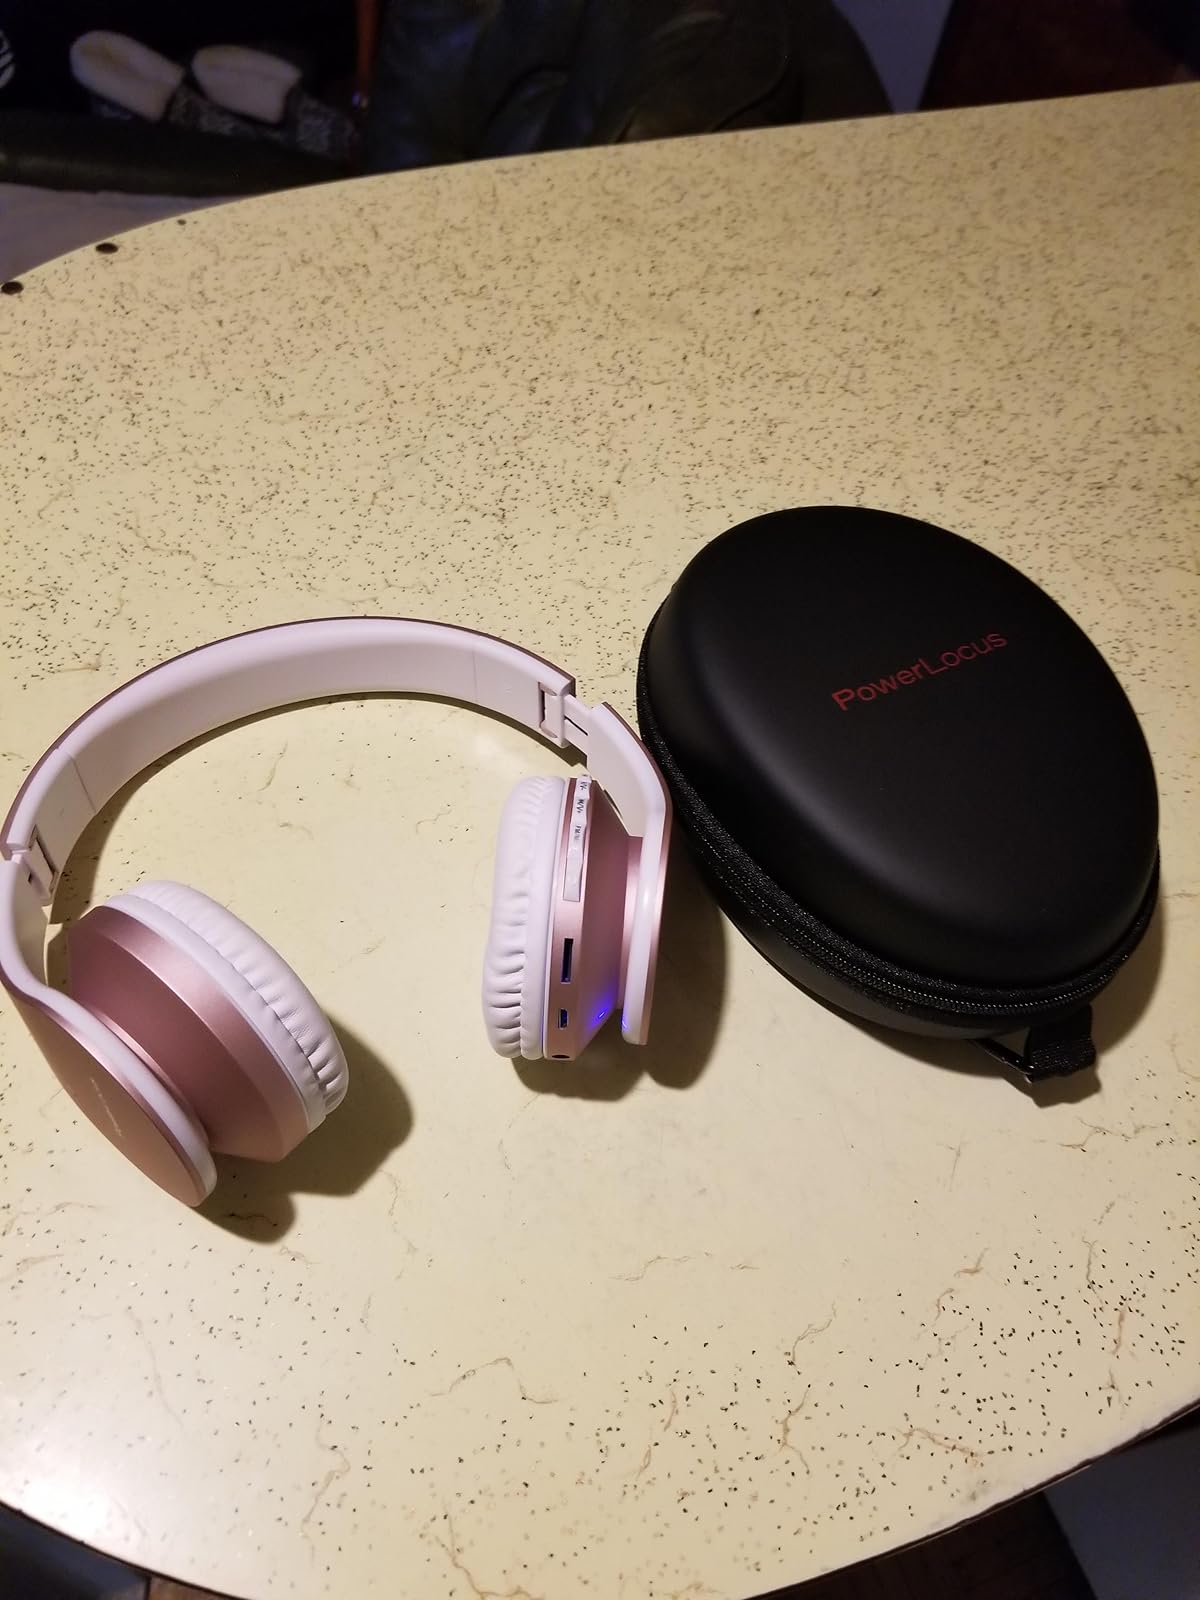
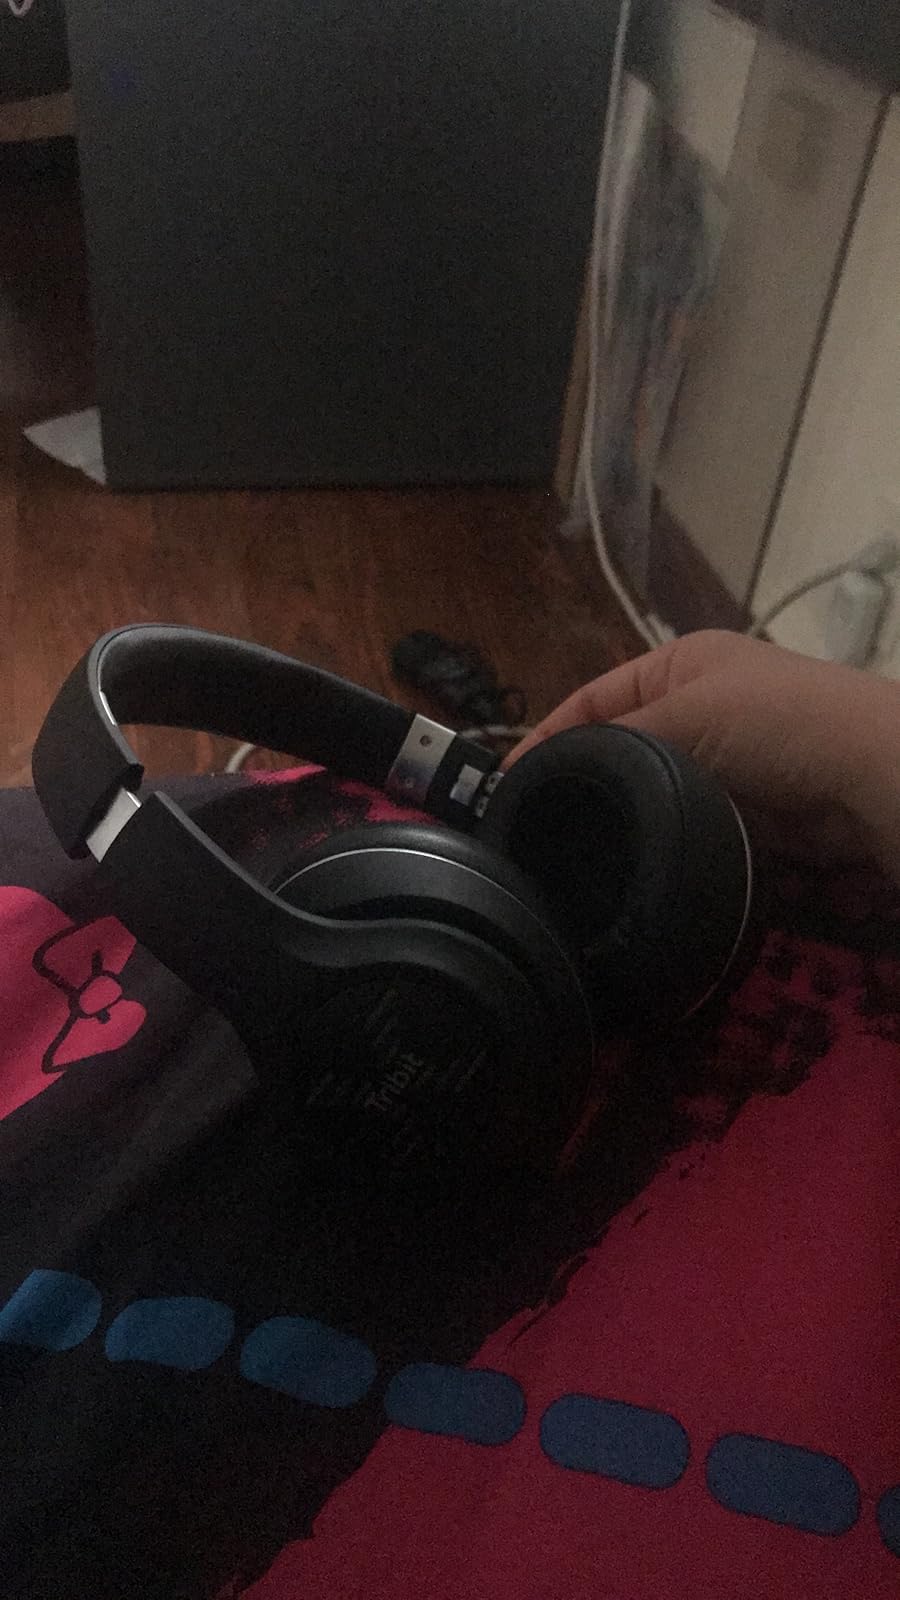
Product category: headphones
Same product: no